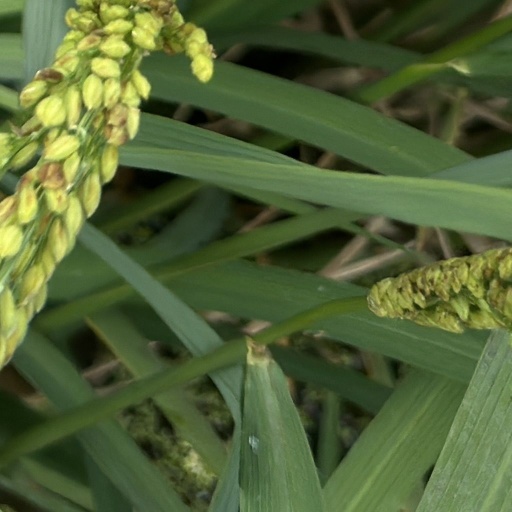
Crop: rice